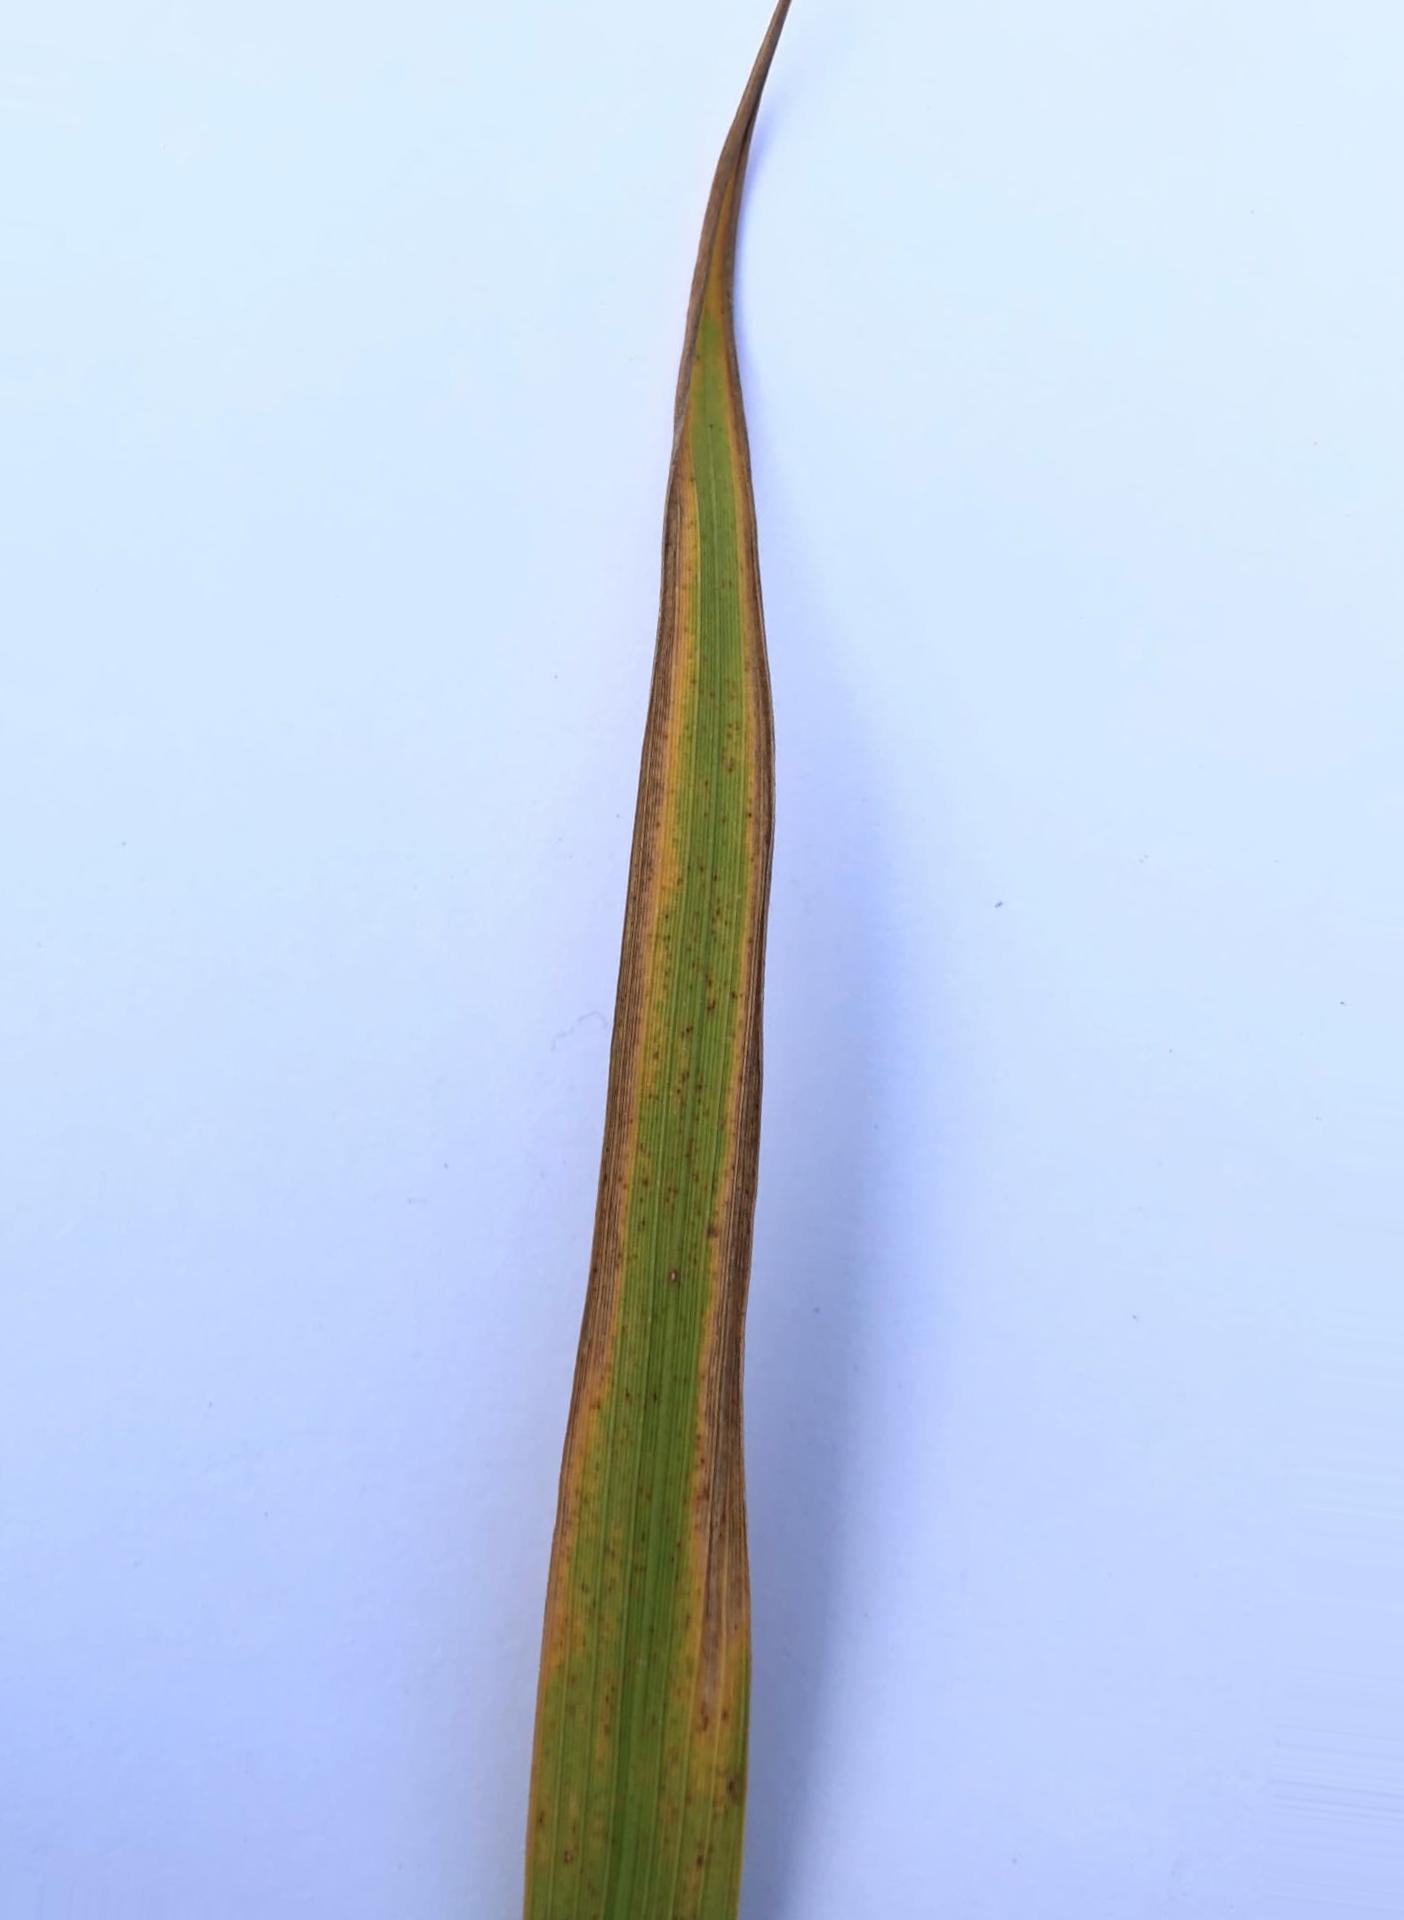
Nhãn: Tungro virus